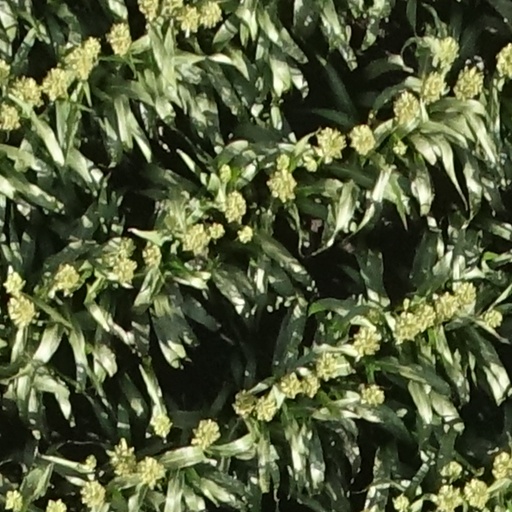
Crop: sorghum